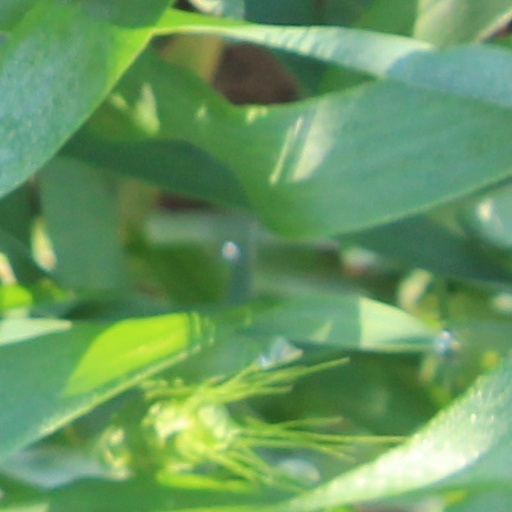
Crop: wheat